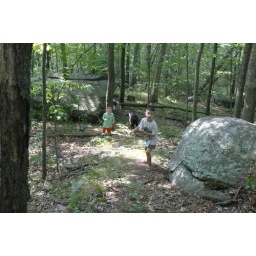
boys in the forest